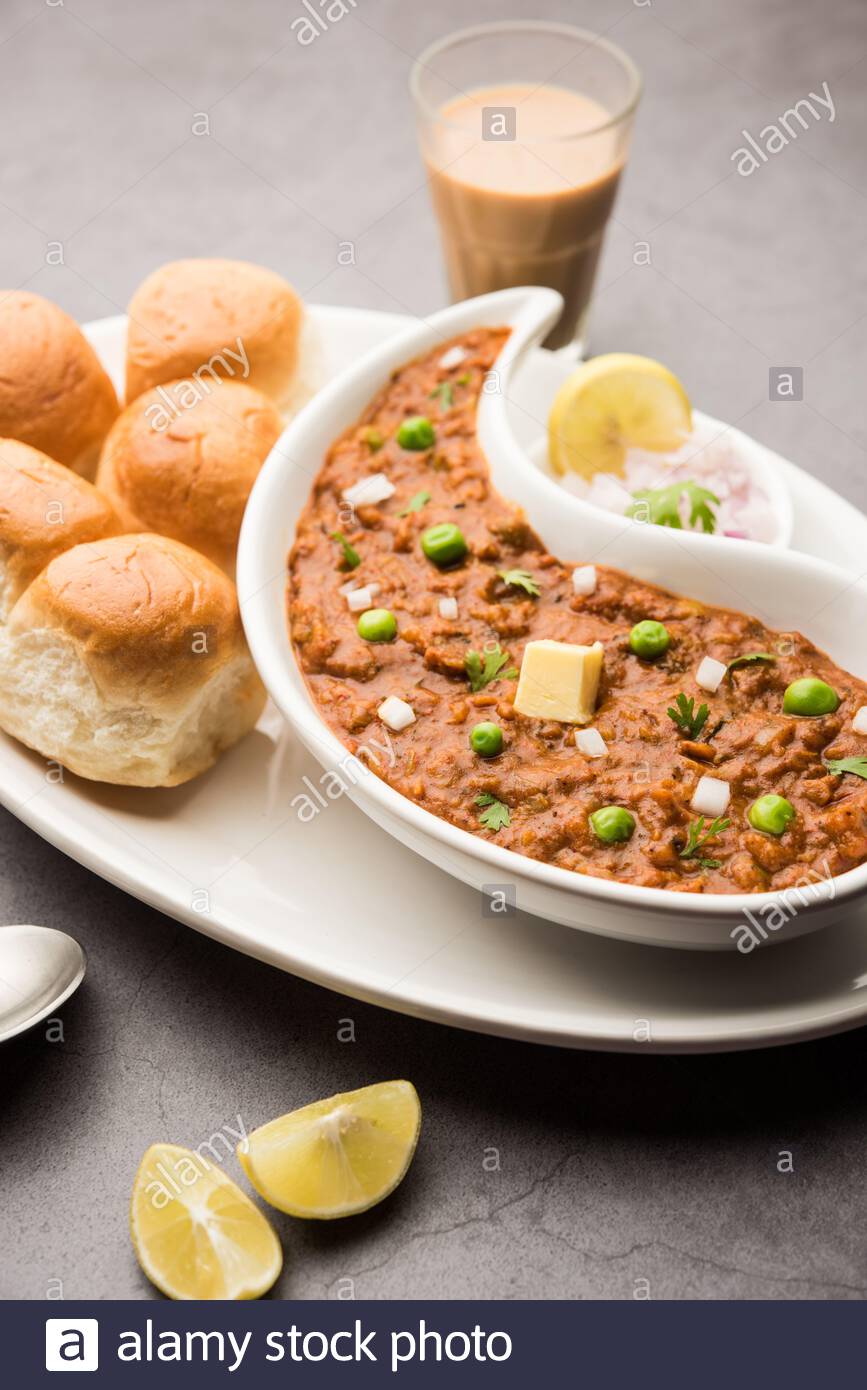
Dish: pav_bhaji